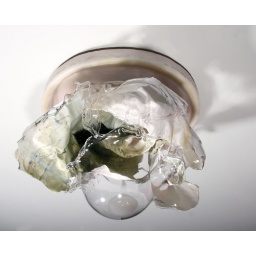
Self leveled underneath the way walls green